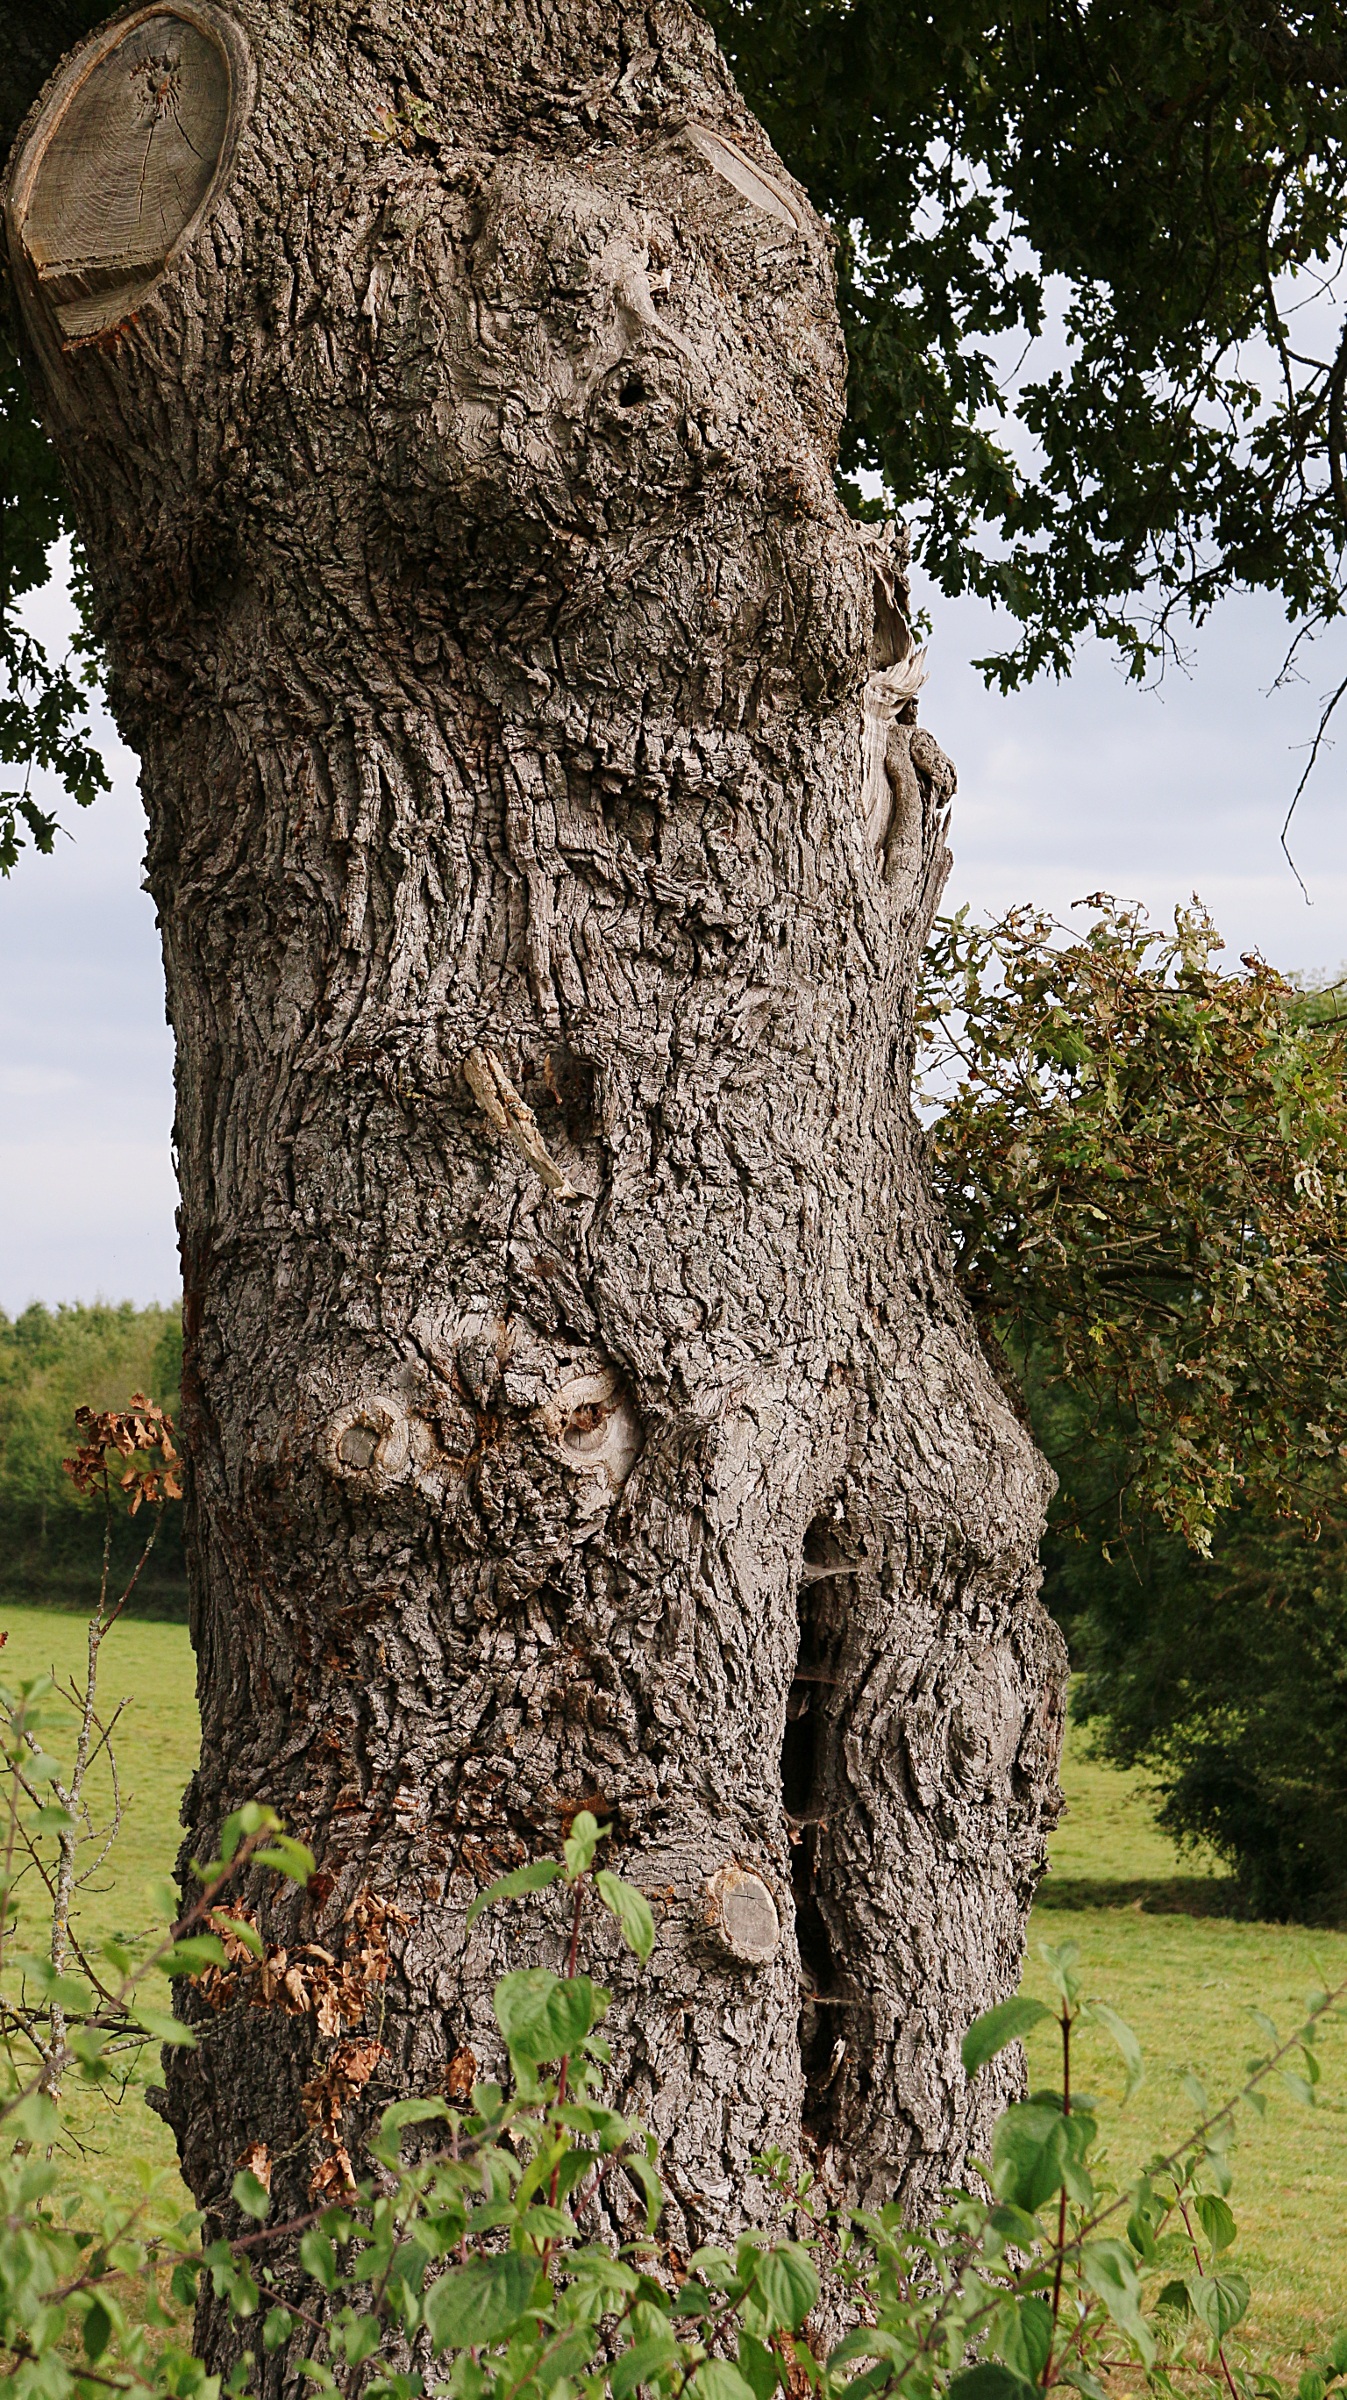
tree, nature, plant, wood, flower, trunk, old, bark, botany, garden, sculpture, art, temple, ruins, ancient history, wood bark, woody plant